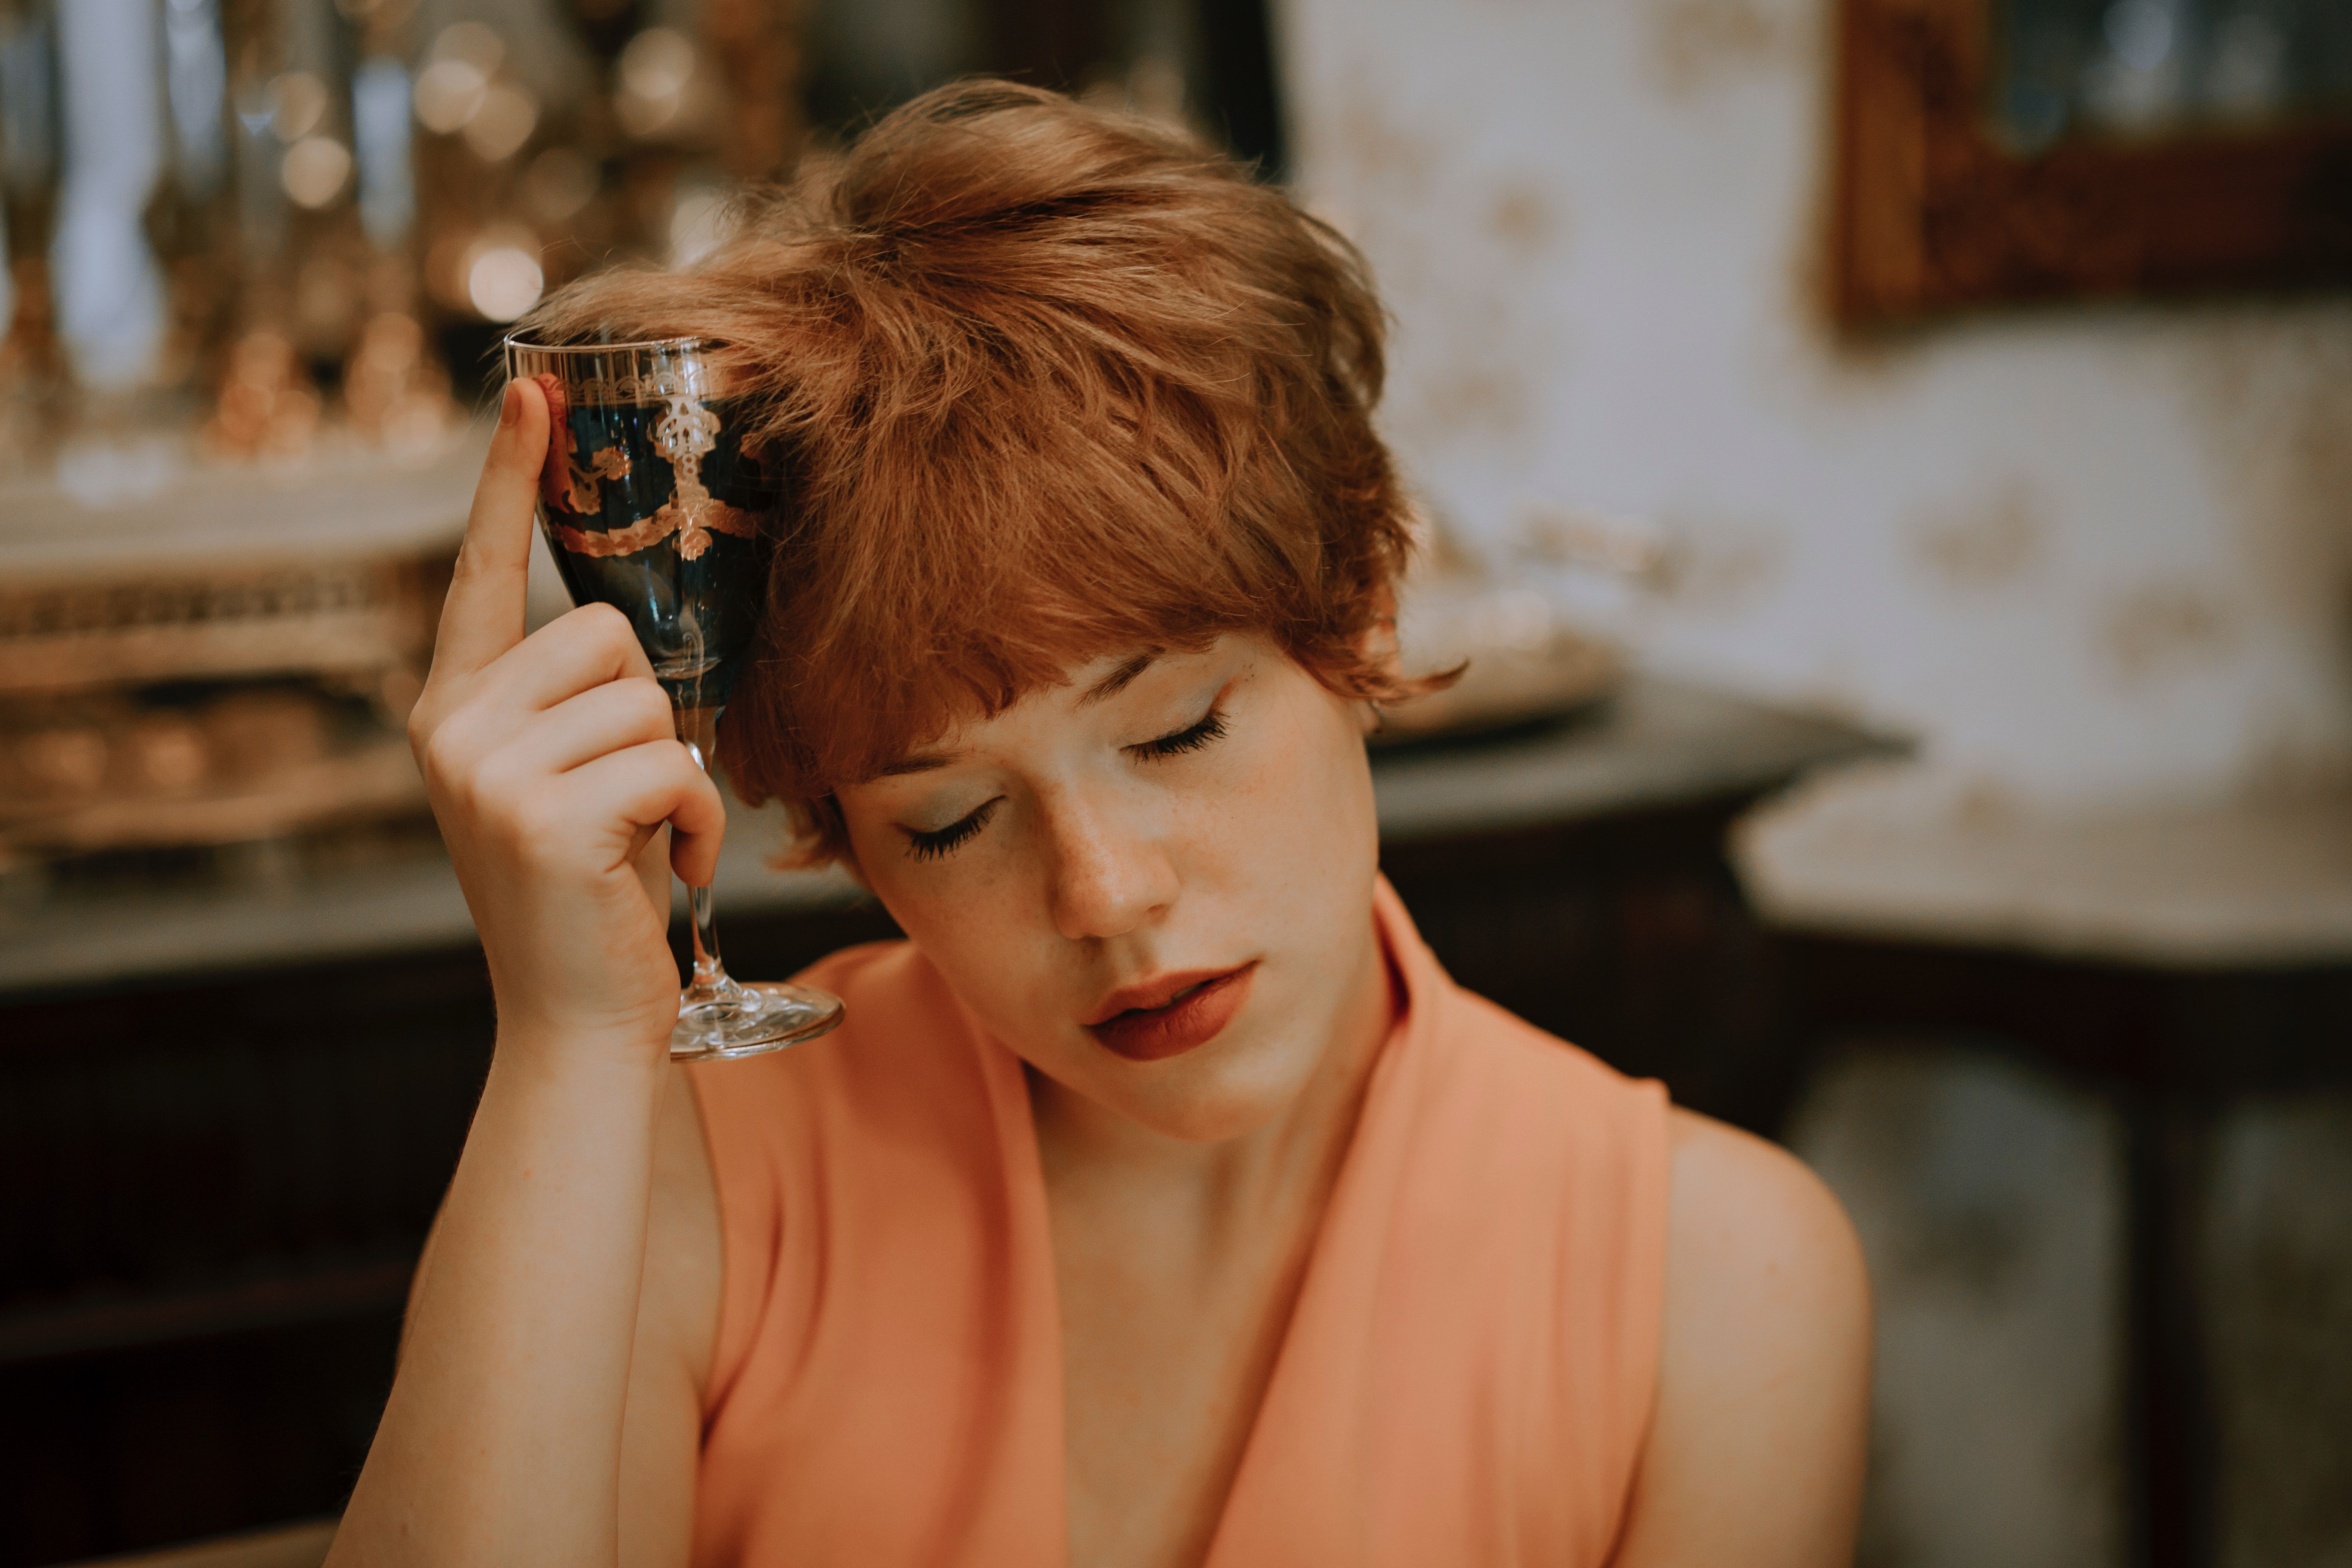
hair, face, beauty, hairstyle, eye, lip, photography, hand, brown hair, ear